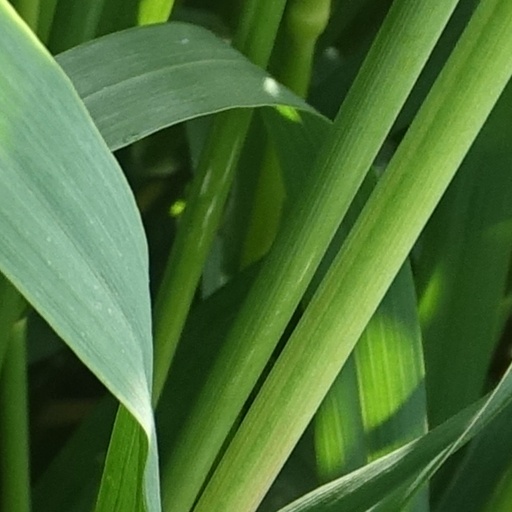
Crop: wheat